Achilles

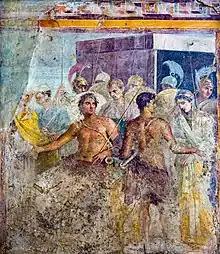
Achilles cedes Briseis to Agamemnon, from the House of the Tragic Poet in Pompeii, fresco, first century CE (Naples National Archaeological Museum)

Homer's "Iliad" is the most famous narrative of Achilles' deeds in the Trojan War. Achilles' wrath is the central theme of the poem. The first two lines of the "Iliad" read: